Louis Lerambert

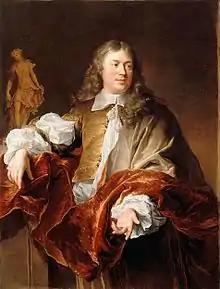
Portrait by Alexis Simon Belle, 1704

Louis Lerambert (1620 — 15 June 1670) was a French sculptor in a Parisian family that included four generations of court artists. who in 1637 inherited the court position caring for the Antiquities and Marbles of the King, which had become hereditary in his family. He trained in the atelier of Simon Vouet, recently returned from Rome; there he met the sculptor Jacques Sarazin.